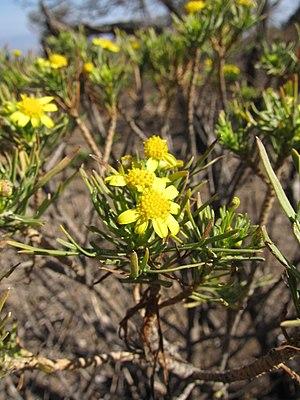
Euryops arabicus Steud., Forêt du Day, Djibouti
La flore de Djibouti est composée de 783 espèces indigènes.